John Harrington Stevens House

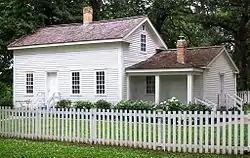
Stevens' house, now located in Minnehaha Park

The John Harrington Stevens House is a historic structure in the U.S. state of Minnesota. Named for John H. Stevens, it was the first authorized house on the west bank of the Mississippi River in what would become Minneapolis. The house is the second oldest remaining wood-frame house in Minneapolis (the Ard Godfrey house is older). The house is part of the Minnehaha Historic District and managed by the Minneapolis Park and Recreation Board. The structure was heavily damaged by three acts of arson in 2022.